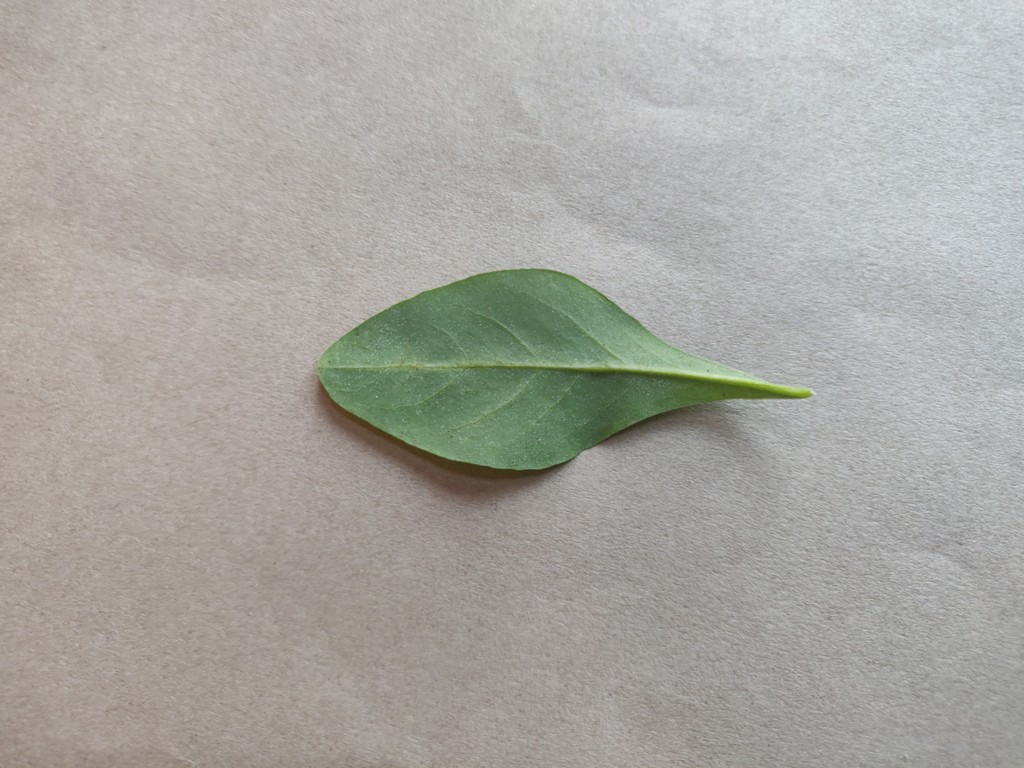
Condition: Healthy
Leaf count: single
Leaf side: back